Solar time

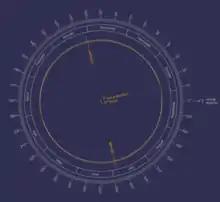
The Earth's orbit around the Sun, showing its eccentricity

A tall pole vertically fixed in the ground casts a shadow on any sunny day. At one moment during the day, the shadow will point exactly north or south (or disappear when and if the Sun moves directly overhead). That instant is called "local apparent noon", or 12:00 local apparent time. About 24 hours later the shadow will again point north–south, the Sun seeming to have covered a 360-degree arc around Earth's axis. When the Sun has covered exactly 15 degrees (1/24 of a circle, both angles being measured in a plane perpendicular to Earth's axis), local apparent time is 13:00 exactly; after 15 more degrees it will be 14:00 exactly.